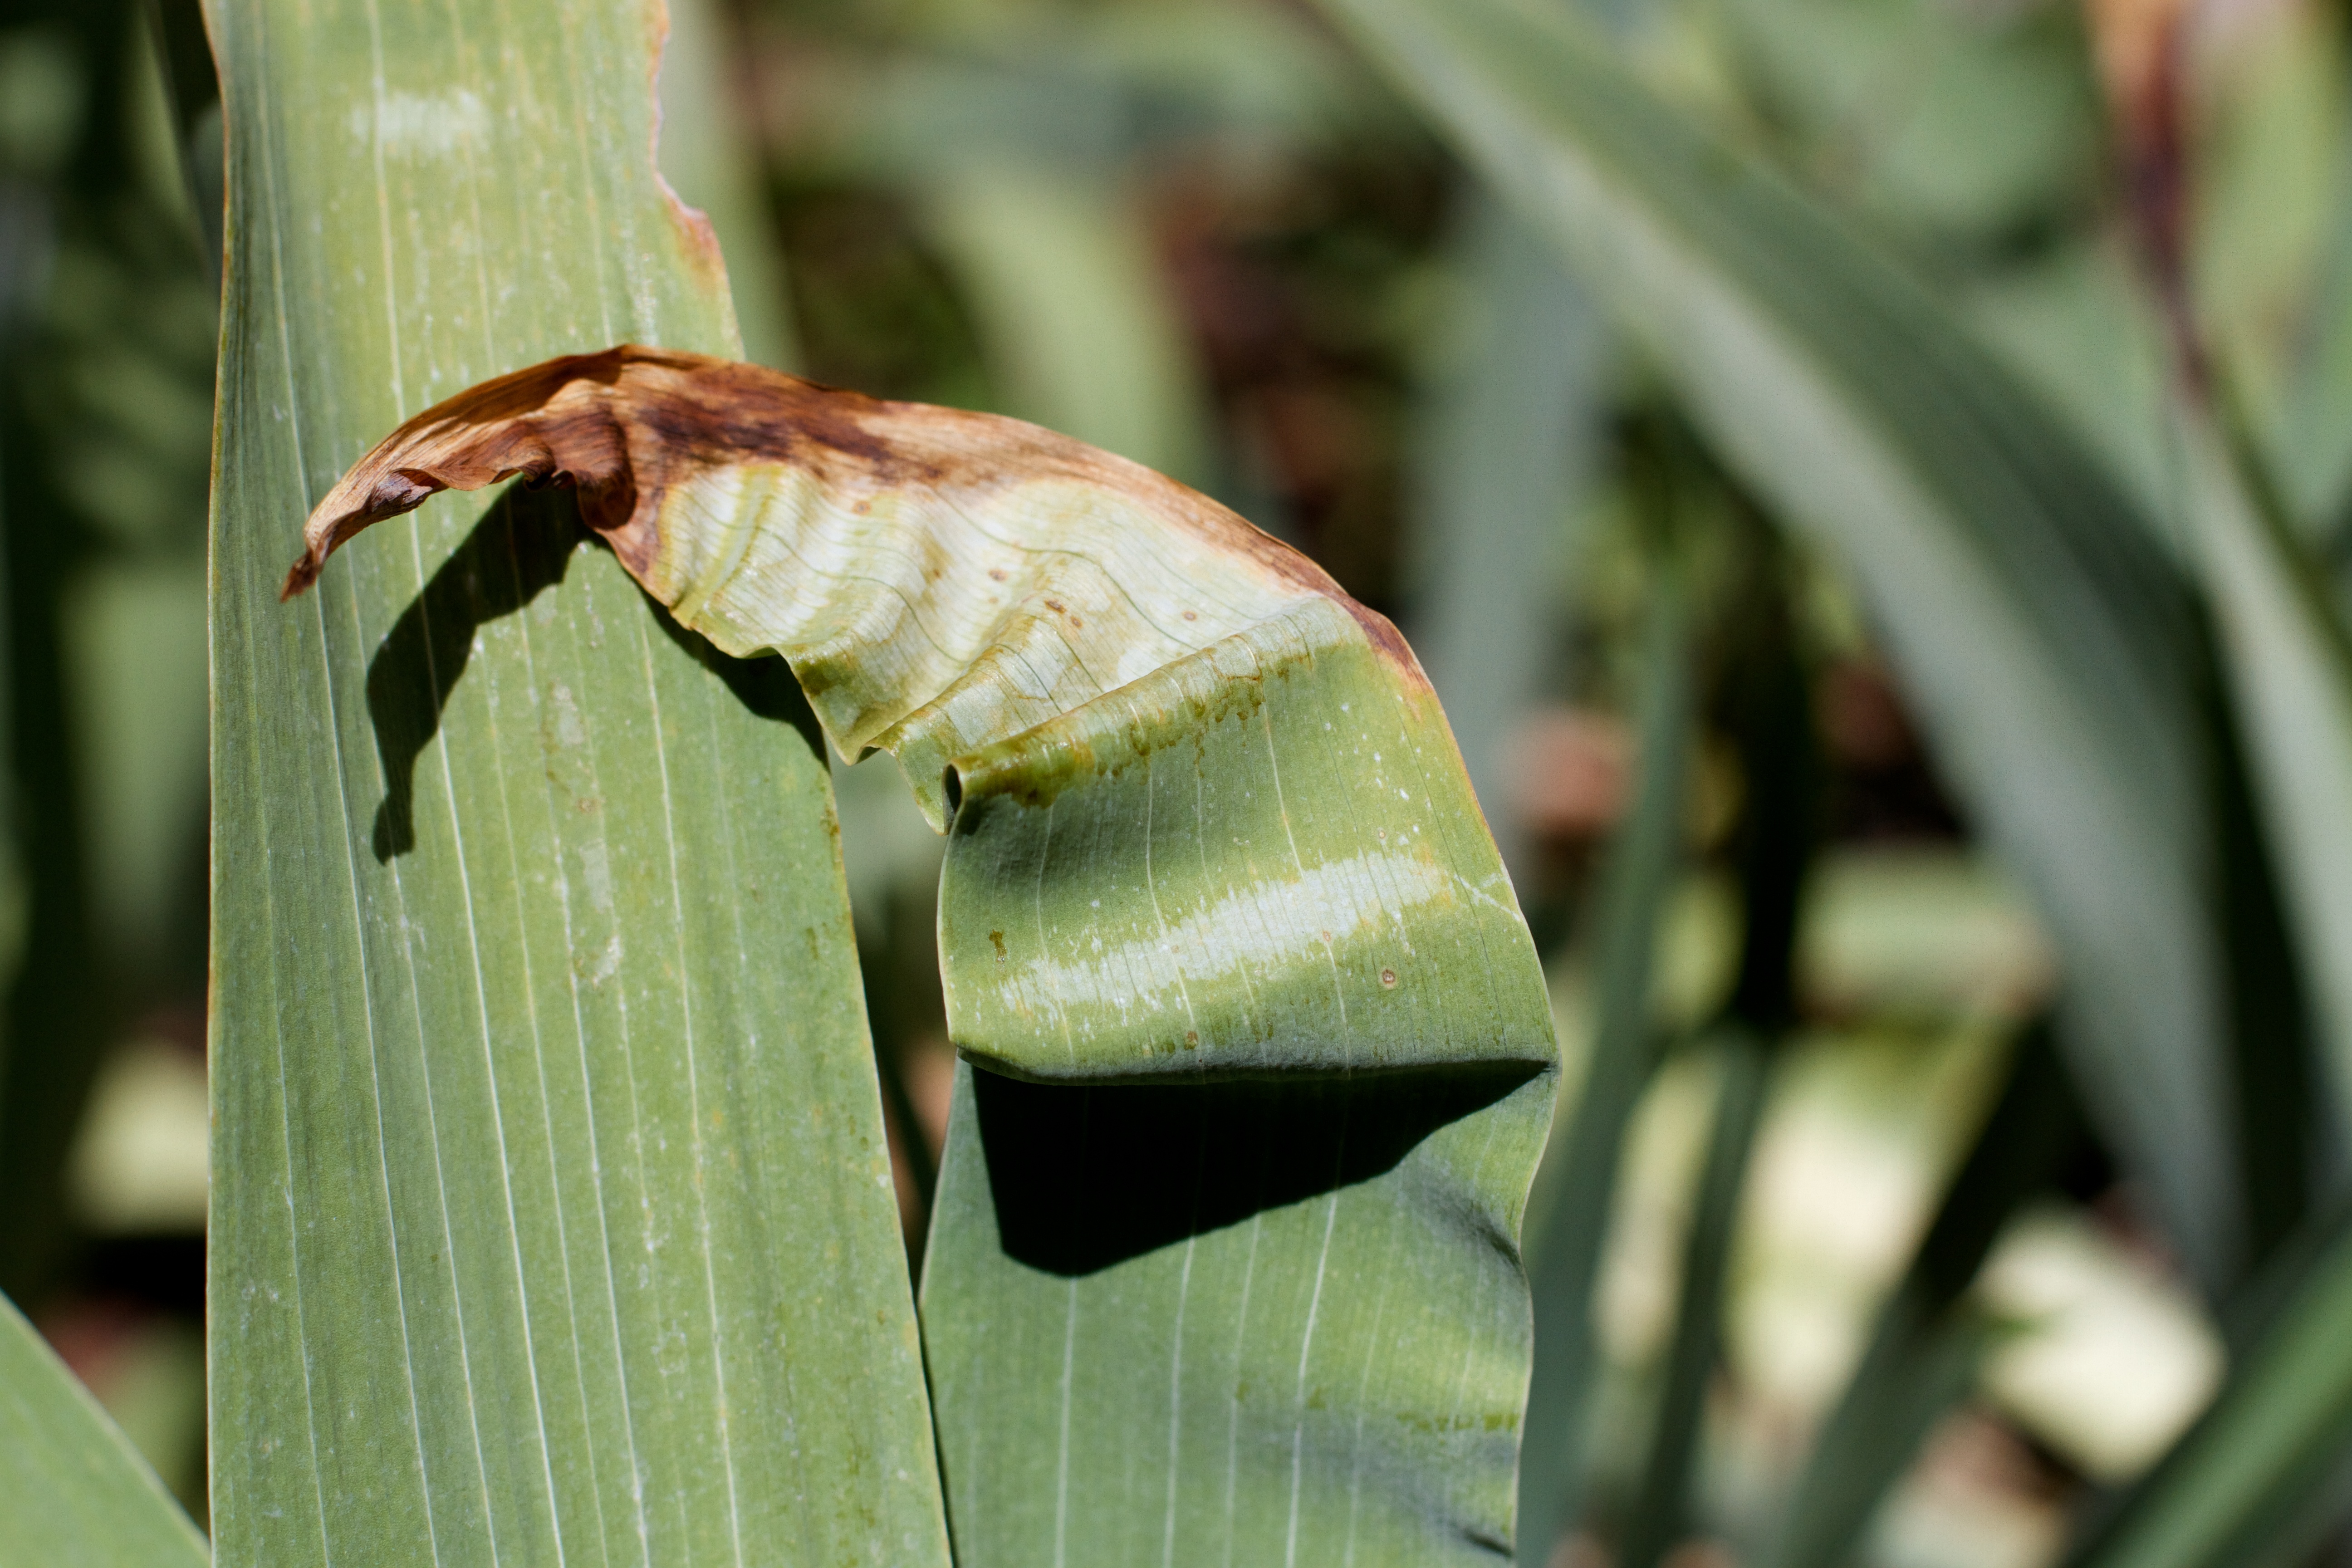
nature, plant, leaf, flower, green, insect, botany, flora, fauna, invertebrate, close up, macro photography, plant stem